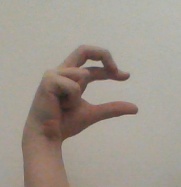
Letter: thal